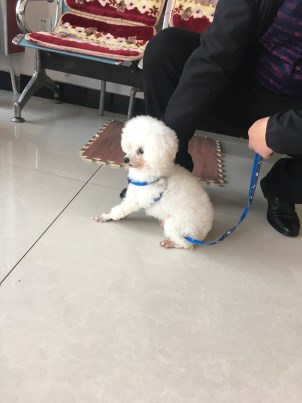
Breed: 7449-n000128-teddy